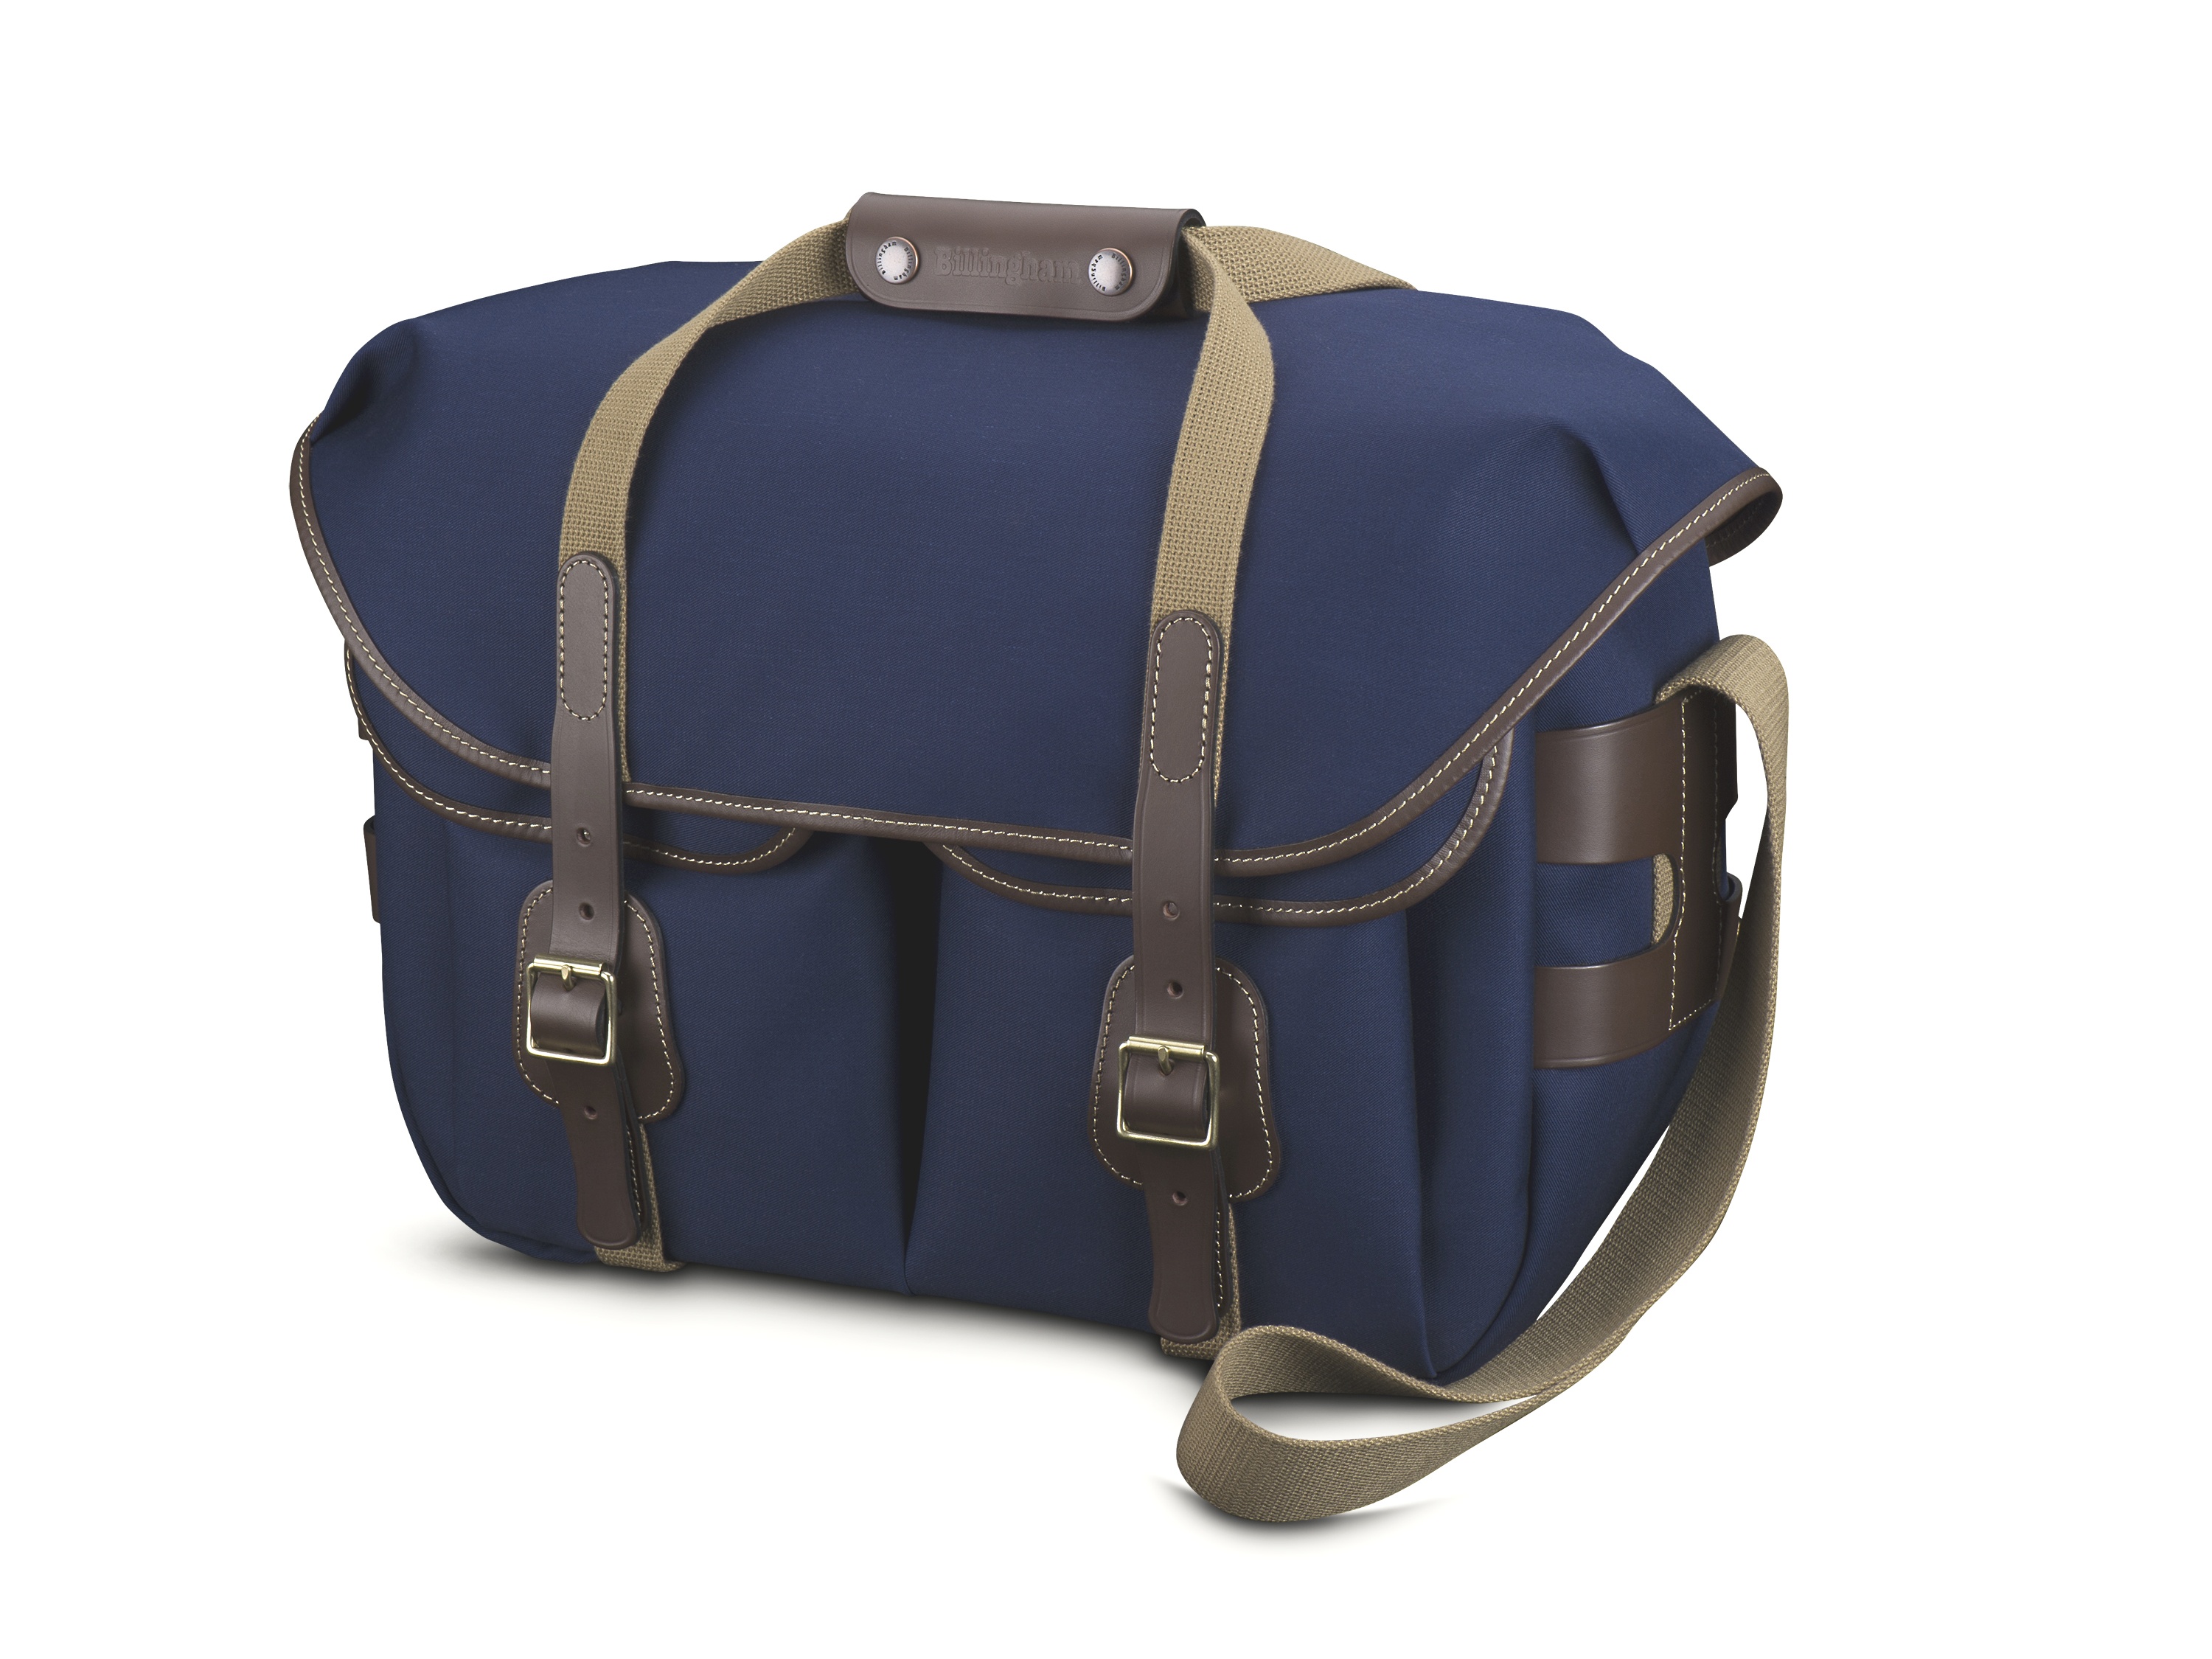
Hadley Large Pro Camera/Laptop Bag - Navy Canvas / Chocolate Leather
Larger in all dimensions than our ‘Hadley Large’ camera bag, with additional features such as a 16” dedicated laptop slip and rear pocket. Can carry 2 DSLRs with medium-to-long lenses (such as 70-200mm lens) attached plus an extra spare lens or be used as a great overnight bag. Made in England with 3-layer waterproof fabric and real leather.
Brand: Billingham
Category: Cameras & Optics > Camera & Optic Accessories > Camera Parts & Accessories > Camera Bags & Cases > Camera Shoulder Bags